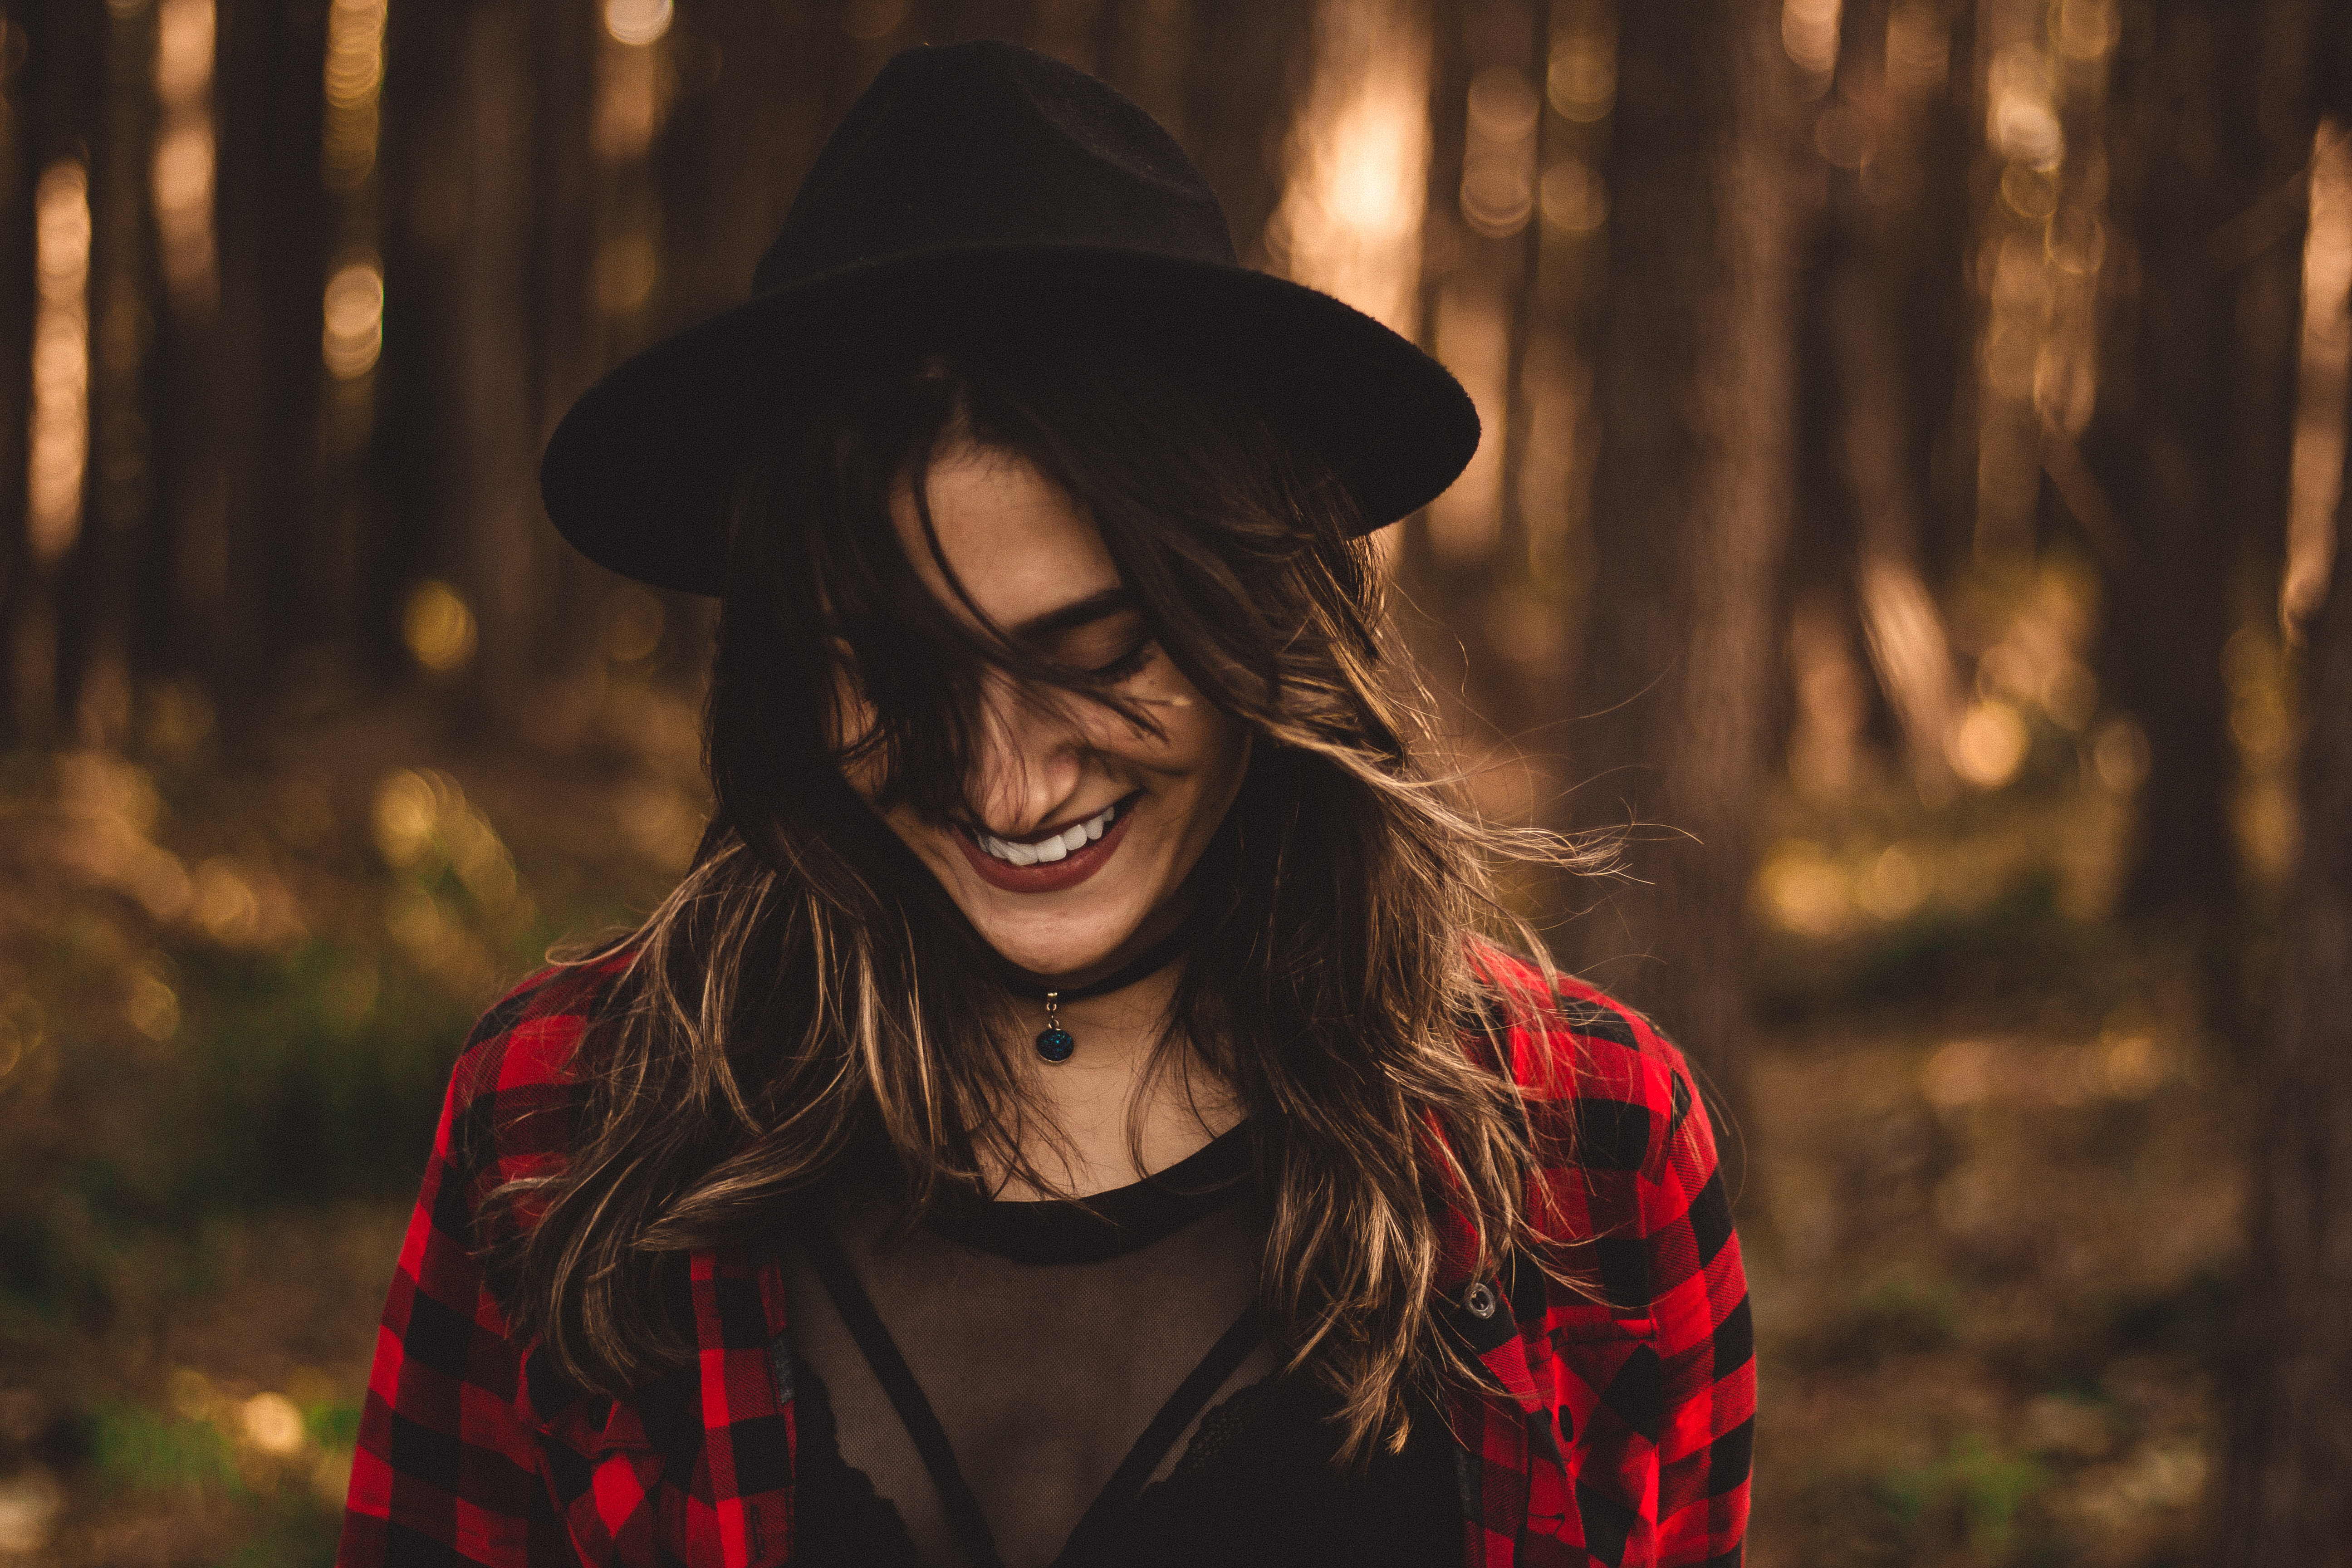
tree, girl, sunlight, darkness, lady, headgear, smile, fun, eye, portrait photography